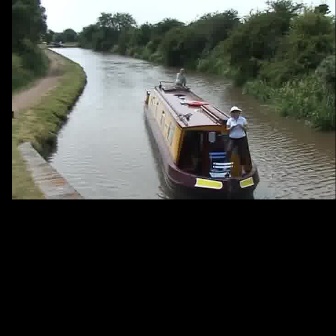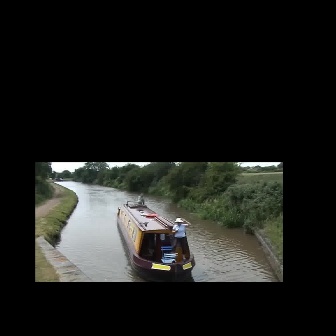
  Please identify the target specified by the bounding box [143,82,258,197] in the first image and locate it in the second image. Return the coordinates in [x_min,y_min,x_max,y_max] format.
Answer: [116,201,195,281]